World Hearing Day

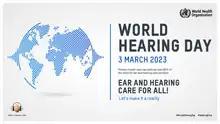
2023 World Hearing Day, "Ear and hearing care for all!"

The 2024 World Hearing Day campaign will concentrate on overcoming challenges posed by societal misperceptions and stigmatizing mindsets through awareness-raising and information-sharing targeted at the public and healthcare providers. The chosen theme for 2024 is "Changing mindsets: let's make ear and hearing care a reality for all!".